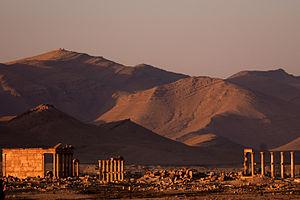
La quatrième bataille de Palmyre a lieu lors de la guerre civile syrienne. Le 14 janvier 2017, l'armée syrienne lance une offensive sur Palmyre, tenue par l'État islamique, elle entre dans la ville le 1ᵉʳ mars 2017 et la reprend totalement le lendemain.
Sami Boukhelifa, « Syrie: la reconquête de Palmyre, une victoire majeure pour Bachar el-Assad », RFI, 28 mars 2016